Sydney Robinson (businessman)

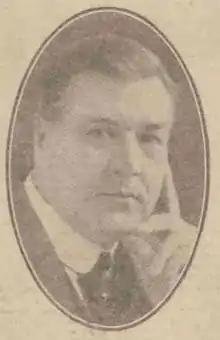
Robinson circa 1934

Sir Sydney Walter John Robinson JP (27 May 1876 – 17 November 1950) was an English farmer, building contractor and Liberal politician.